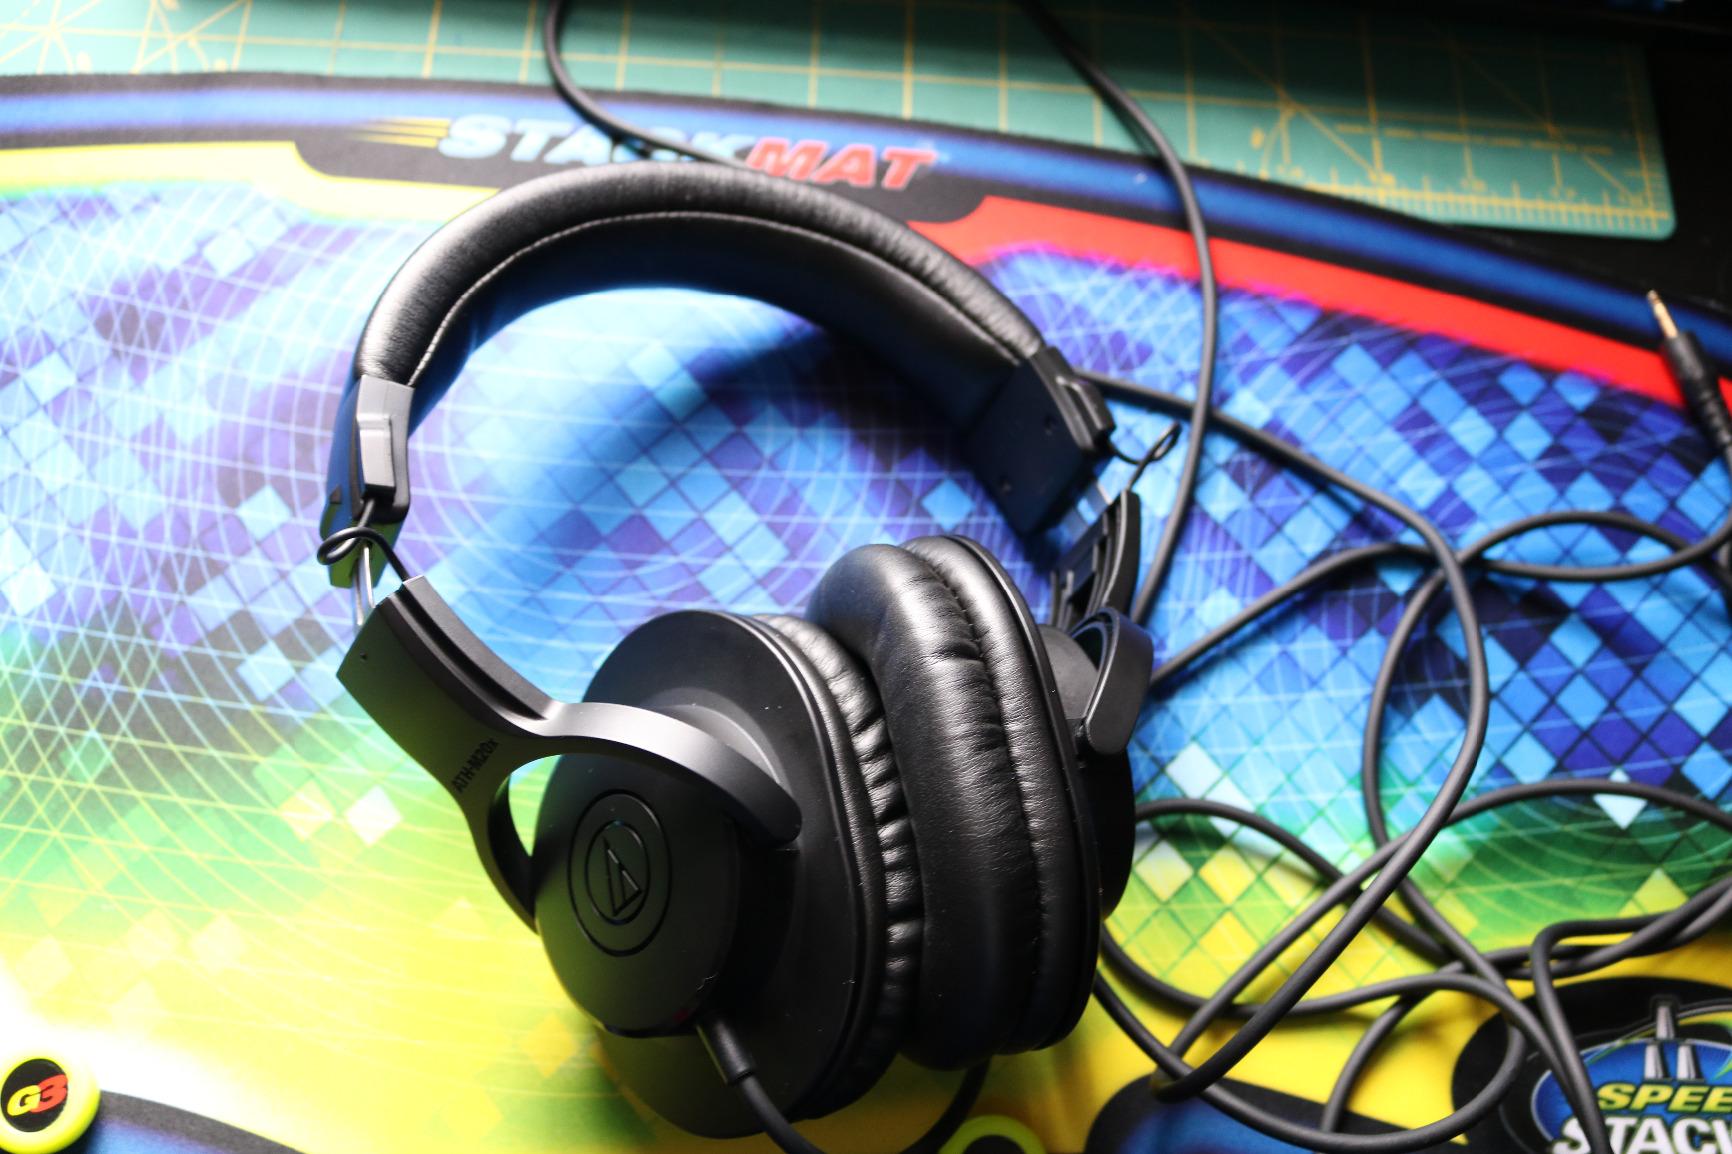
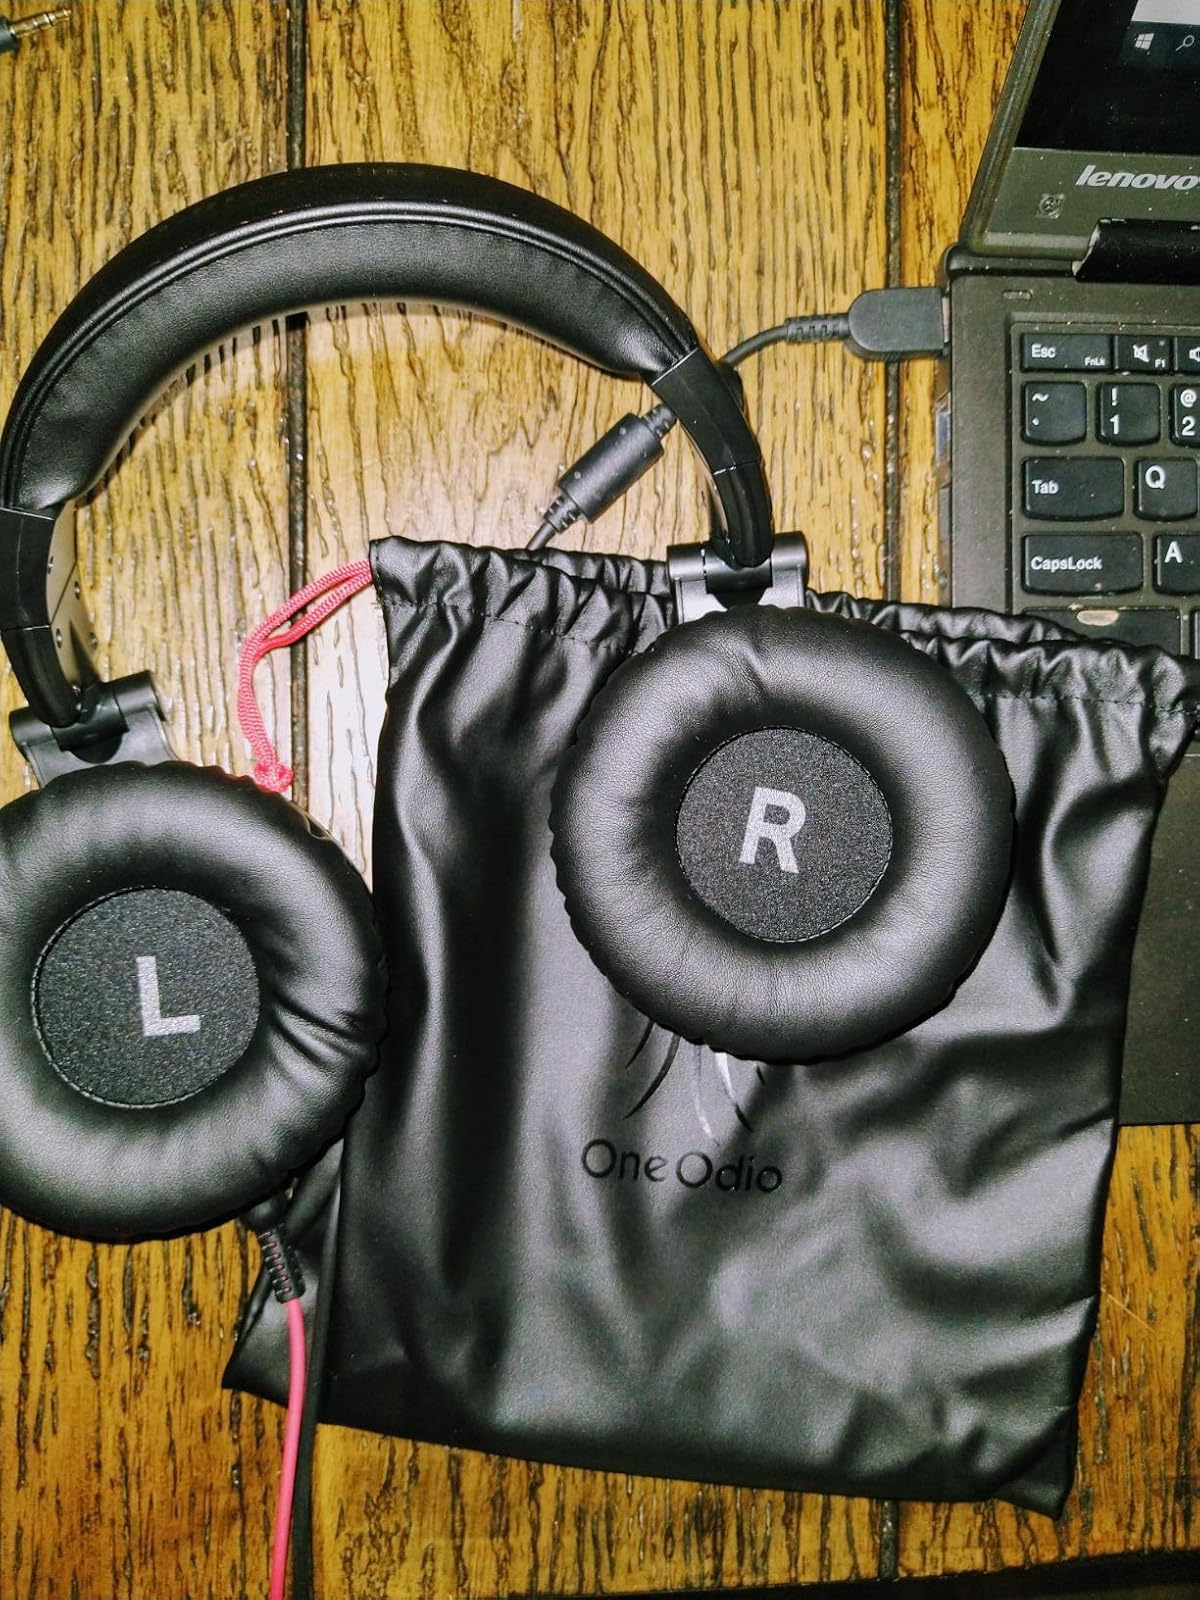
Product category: headphones
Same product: no